Tokyo Love Story

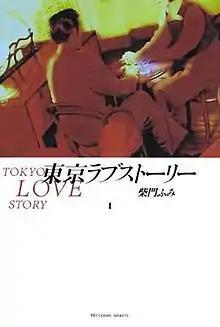
The cover of the first volume of "Tokyo Love Story"

is a Japanese manga written by Fumi Saimon. It was published by Shogakukan in "Big Comic Spirits" from 1989 to 1990 and collected into 4 "tankōbon" volumes.